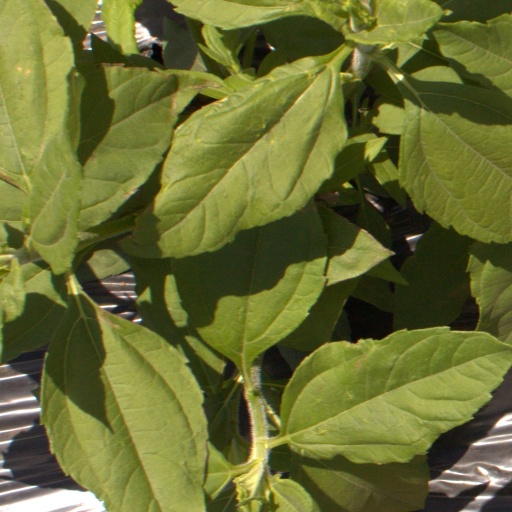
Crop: Jerusalem artichoke